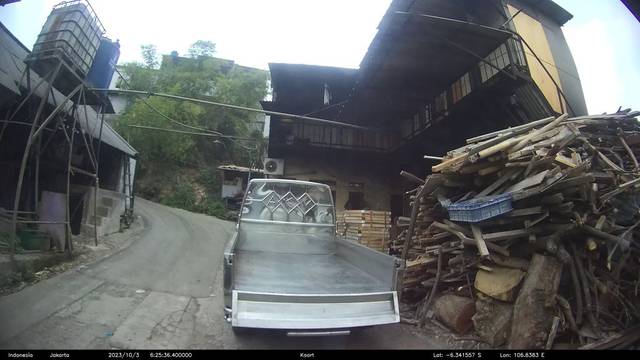
Region: Indonesia
Coordinates: -6.342, 106.8383